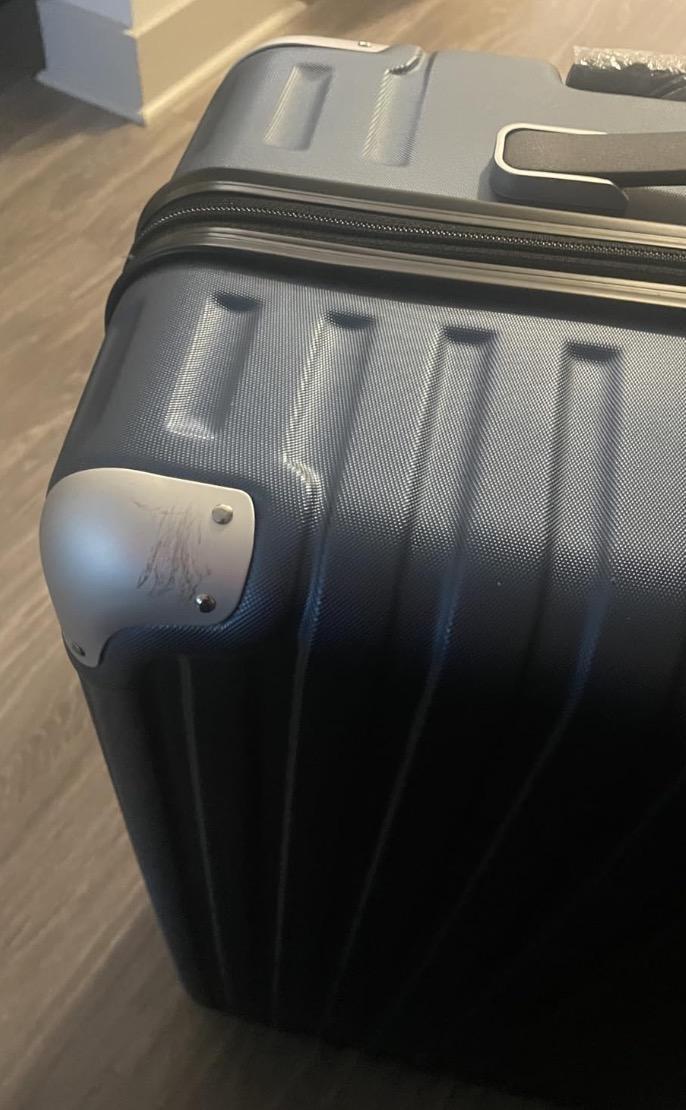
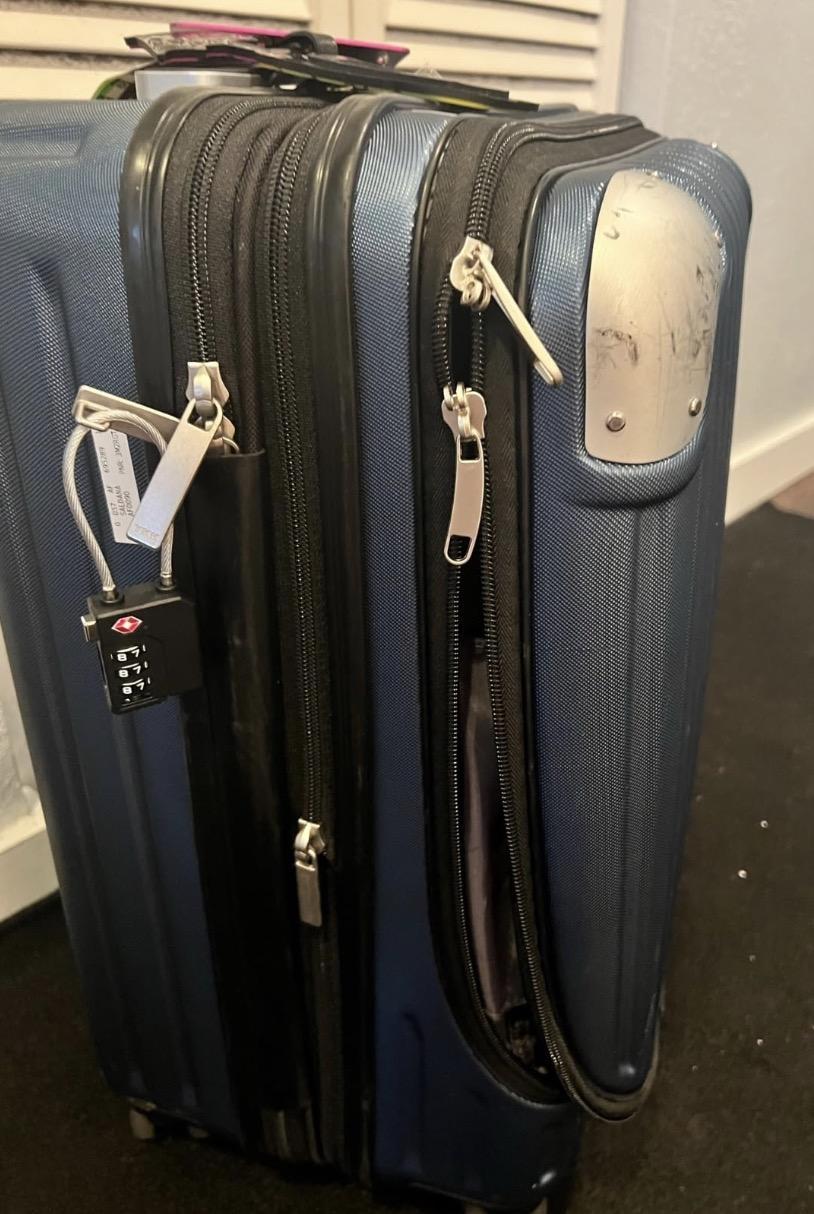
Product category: items_tea
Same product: yes